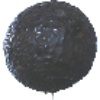
Label: avocado